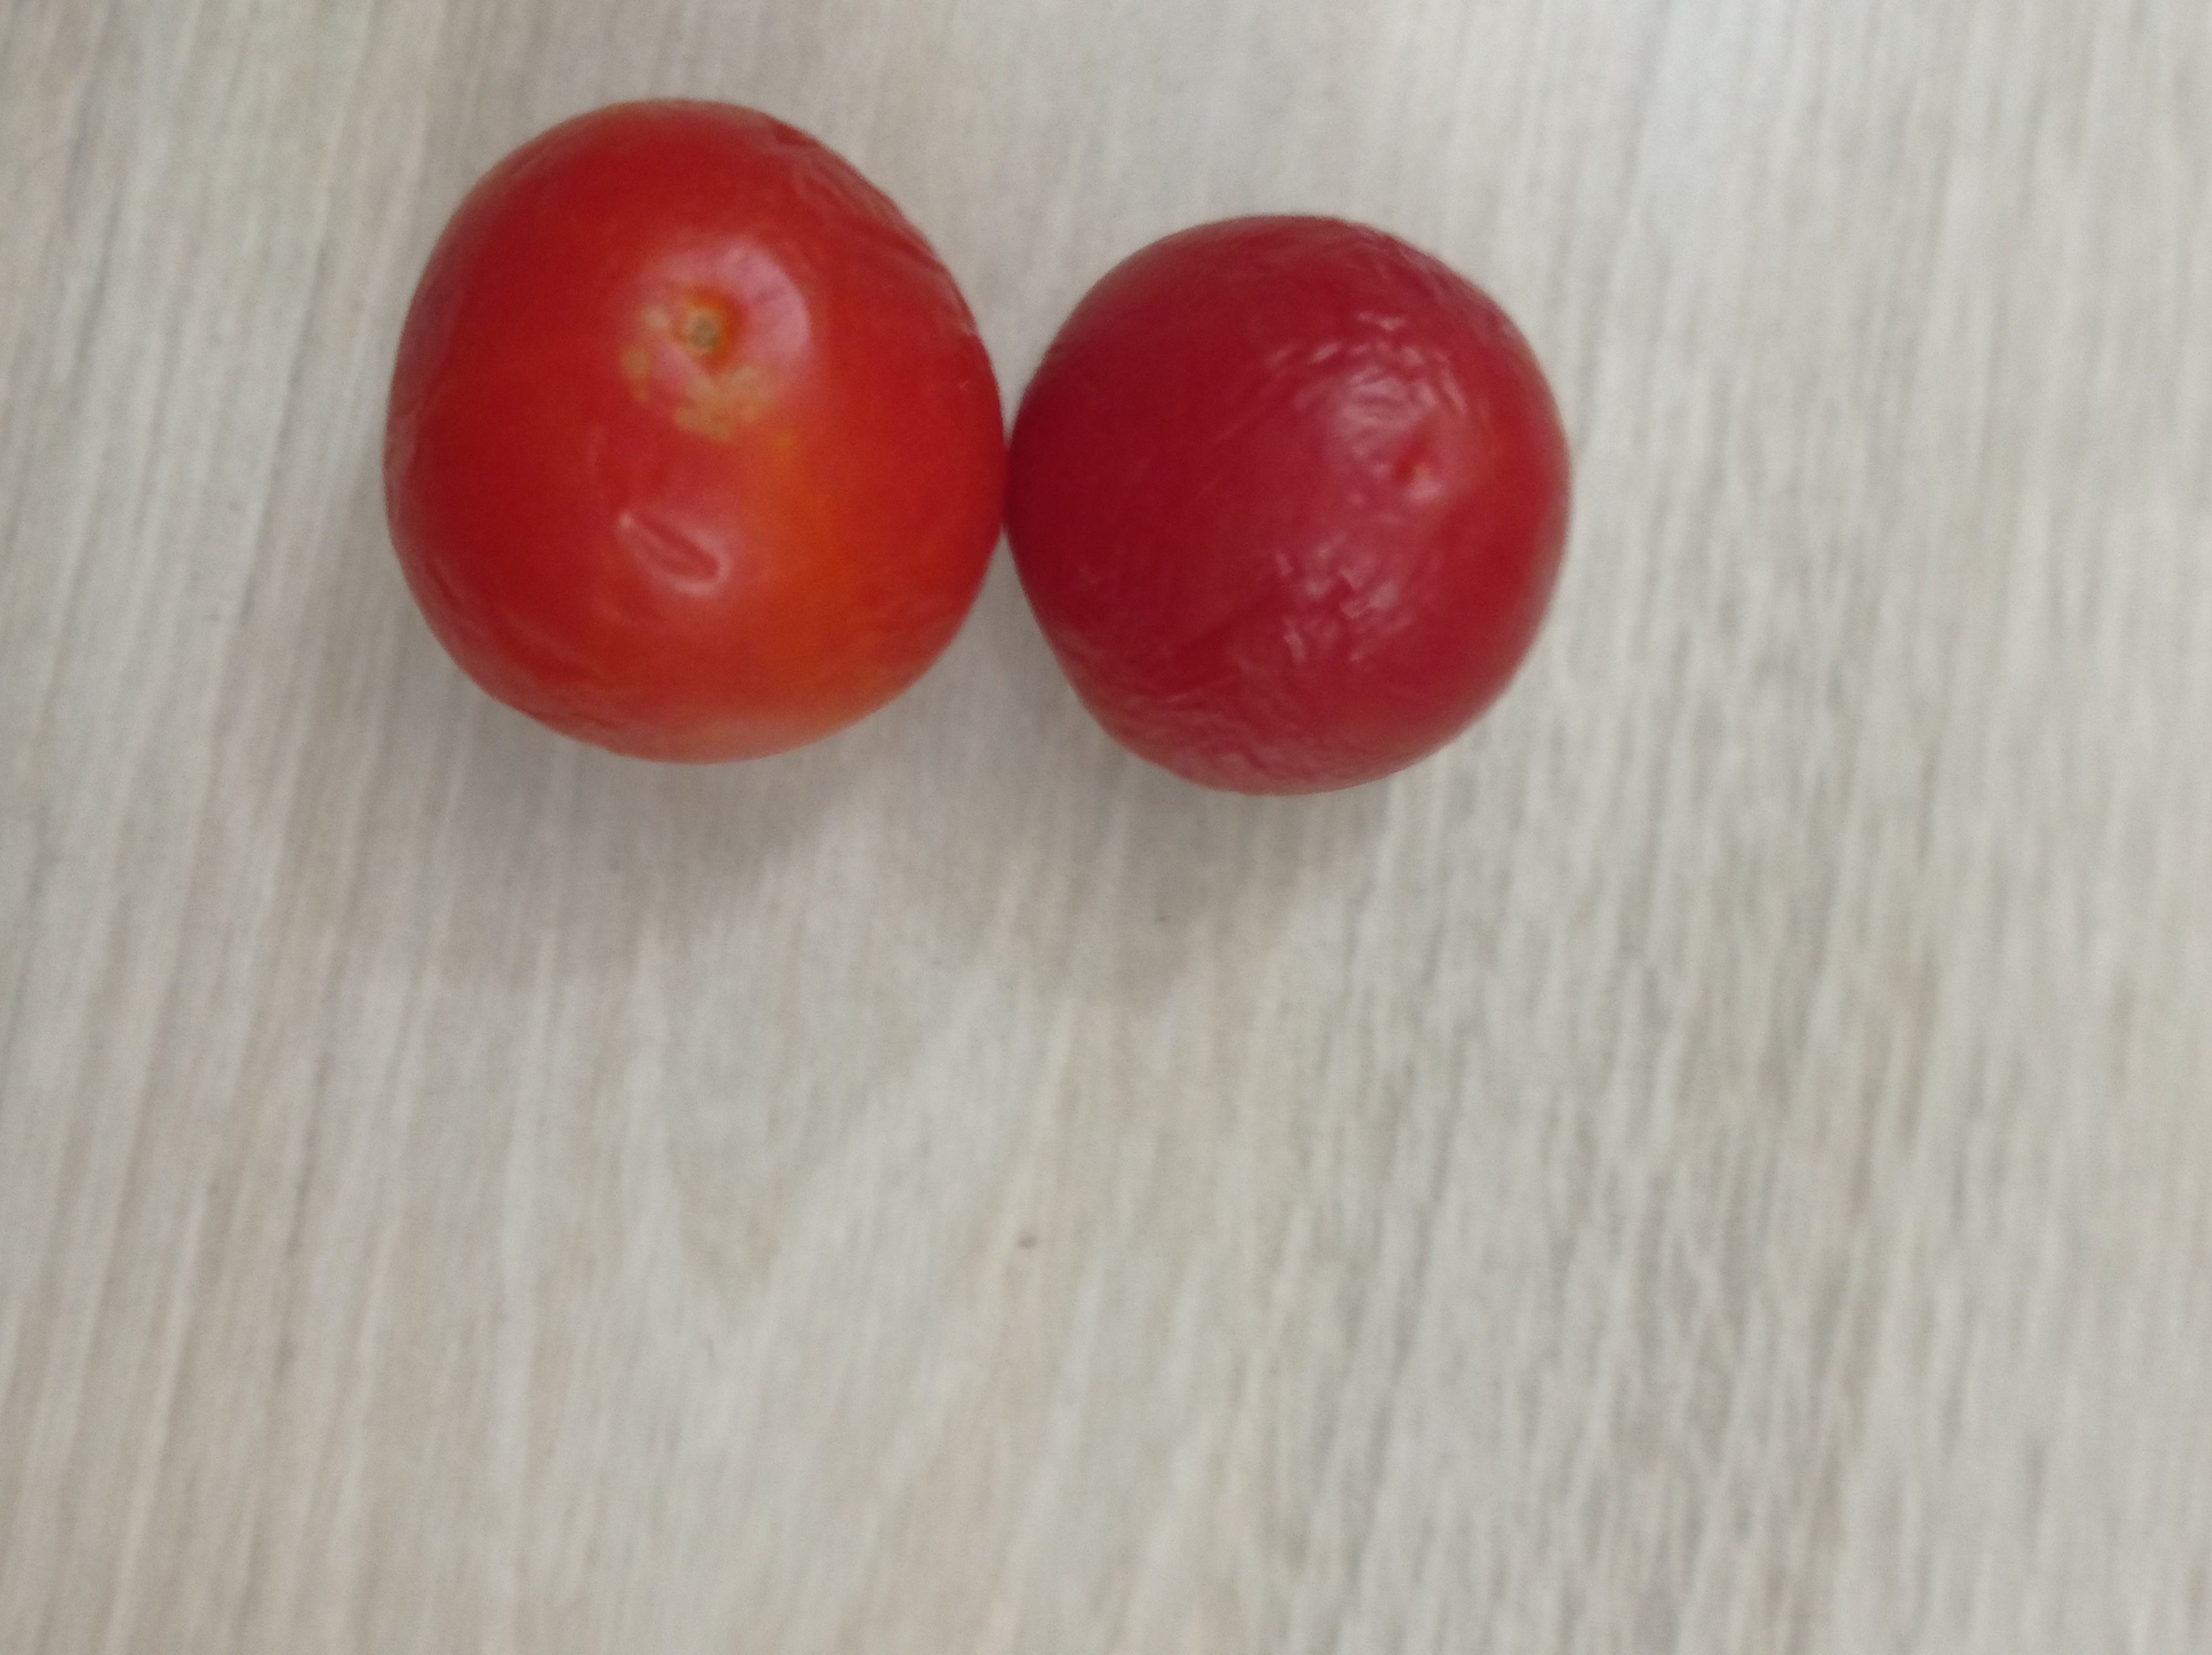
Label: Fresh